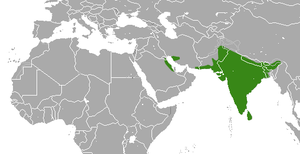
La Mangouste indienne grise ou Mangouste d'Edwards est une espèce de mangouste se rencontrant dans le Sud de l'Inde et au Sri Lanka. On la trouve principalement dans les forêts, les broussailles ou les champs, souvent à proximité des habitations. Elle vit dans des terriers ou dans des buissons, des bouquets d'arbres, sous des rochers ou même dans des sorties d'égouts. Très audacieuse et curieuse, la mangouste indienne grise reste néanmoins prudente et s'aventure rarement loin des couverts. C'est également une bonne grimpeuse. Vivant le plus souvent seule ou en couple, elle se nourrit de rongeurs, des serpents, d'œufs d'oiseaux ou de poussins, des lézards ou de divers invertébrés. Elle se nourrit également occasionnellement d'œufs de gavial, le long du Chambal. La reproduction peut avoir lieu durant toute l'année.